Pío Romero Bosque

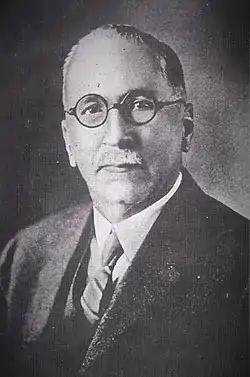
Romero in 1923–1925

On 12 March 1903, President Pedro José Escalón appointed Romero as El Salvador's Vice Secretary of Governance and Development, and later that year he was promoted to serve as Minister of Governance, Development, and Public Instruction, succeeding Doctor José Rosa Pacas. During the 1919 presidential election, President Alfonso Quiñónez Molina (who was Romero's brother-in-law) and presidential front-runner Jorge Meléndez installed Romero as a presidential candidate in order to receive more votes than Arturo Araujo, another presidential candidate, in an effort to humiliate Araujo for attempting to challenge Jorge Meléndez's presidential bid. Quiñónez's government sent telegrams to polling stations across El Salvador instructing them to rig votes in favor of Meléndez first and Romero second. Romero came in second place, receiving 4,370 votes to Jorge Meléndez's 166,441 votes and Araujo's 1,022 votes. Upon assuming the presidency, Jorge Meléndez appointed Romero as the minister of war, the navy, and aviation (minister of war).